We Meet at Tove's

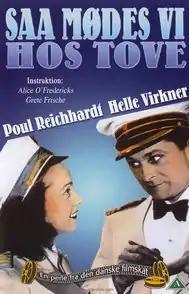
Front cover of the Danish DVD for "Så mødes vi hos Tove"

We Meet at Tove's is a 1946 Danish drama directed by Alice O'Fredericks and Grete Frische. The film stars an ensemble cast, including Illona Wieselmann, Gull-Maj Norin, Helle Virkner and Inger Stender in a story about eight women who meet ten years after their high school graduation to discuss the reality of their lives. It has been noted as one of the first Danish films which focused on women and women's rights.